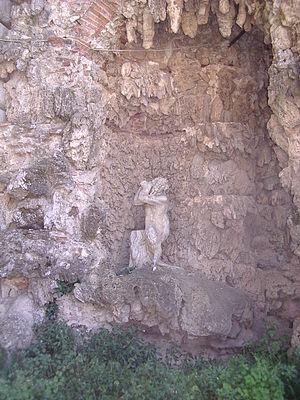
Le Palazzo Vitelli a Sant'Egidio est un palais de Città di Castello dans la province de Pérouse en Ombrie, dont la construction remonte au milieu du XVIᵉ siècle.